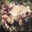
Label: frog